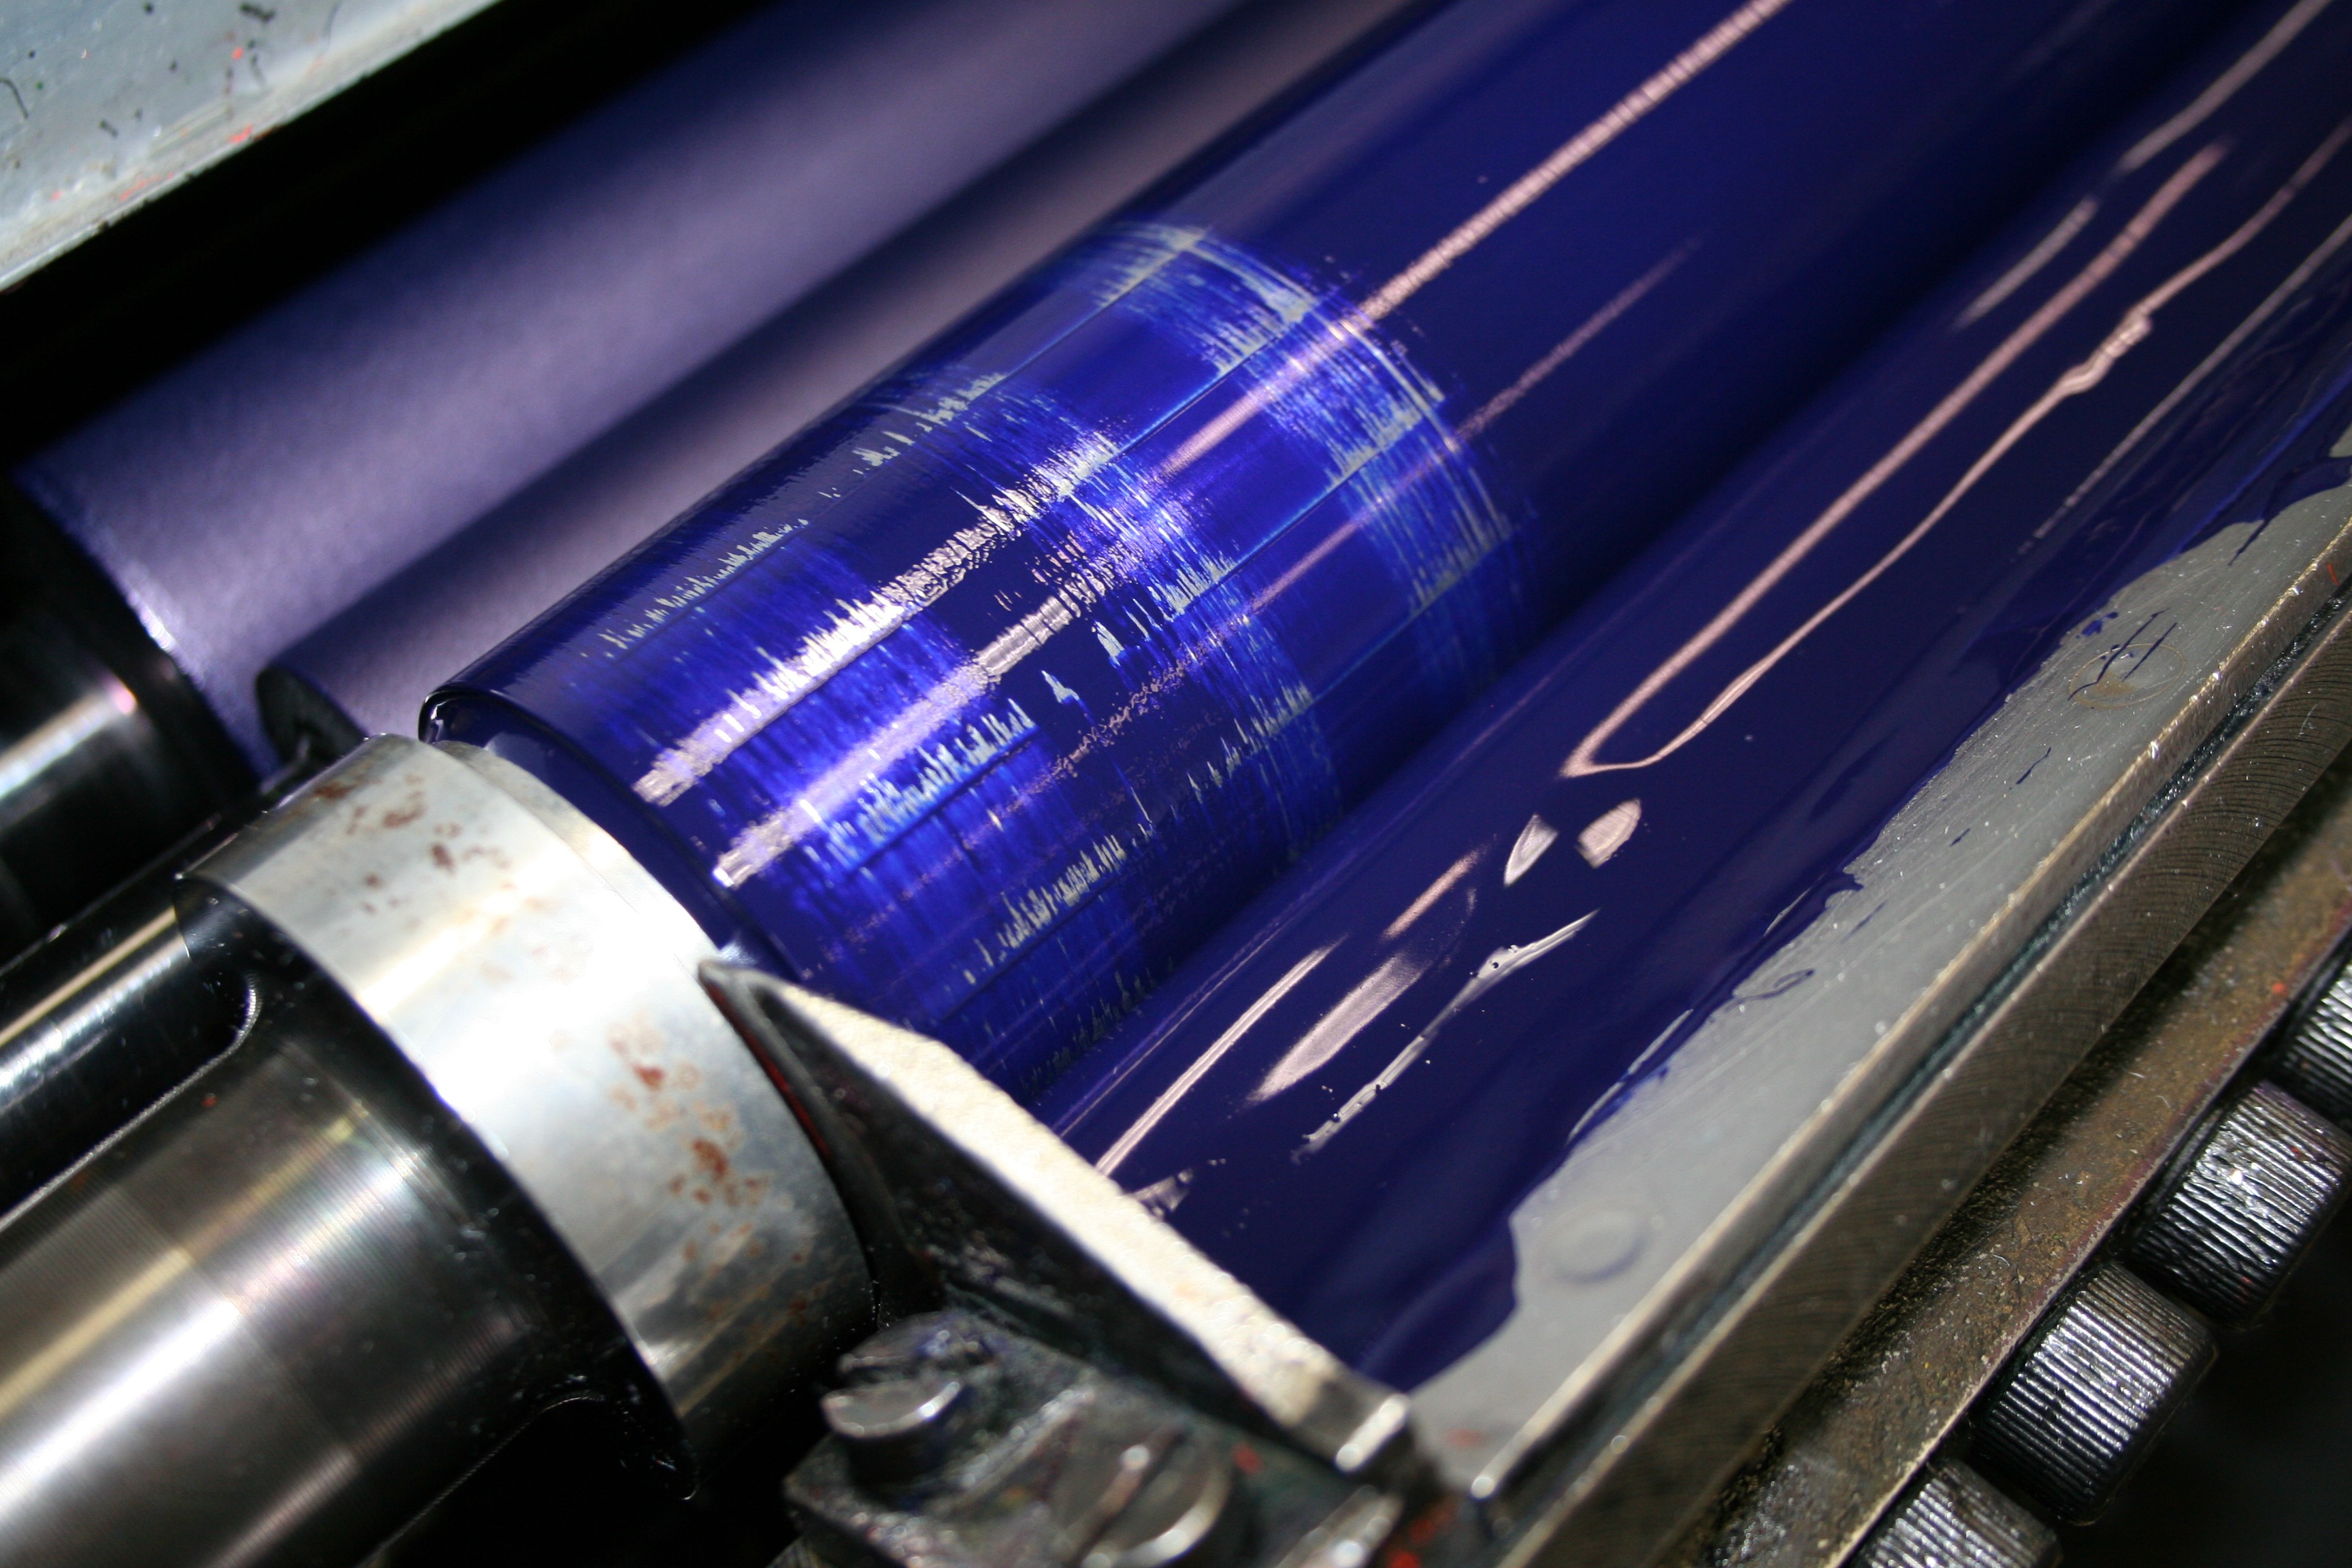
light, wheel, vehicle, blue, tire, bumper, technique, auto part, automotive exterior, automotive tire, printed matter, roles